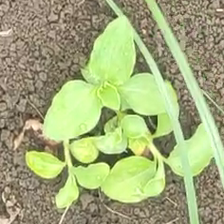
Weed species: Kena_(Commplina_benghalensio)